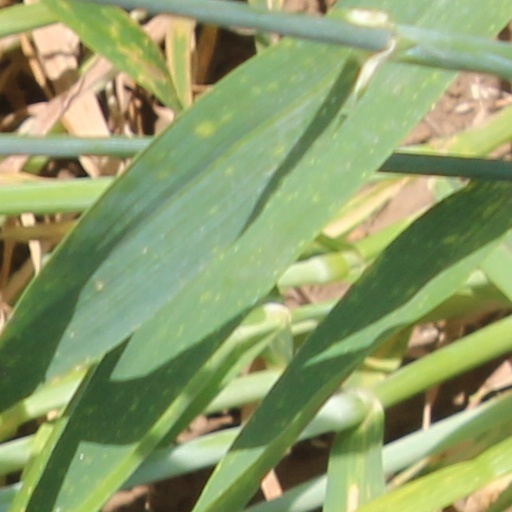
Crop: wheat